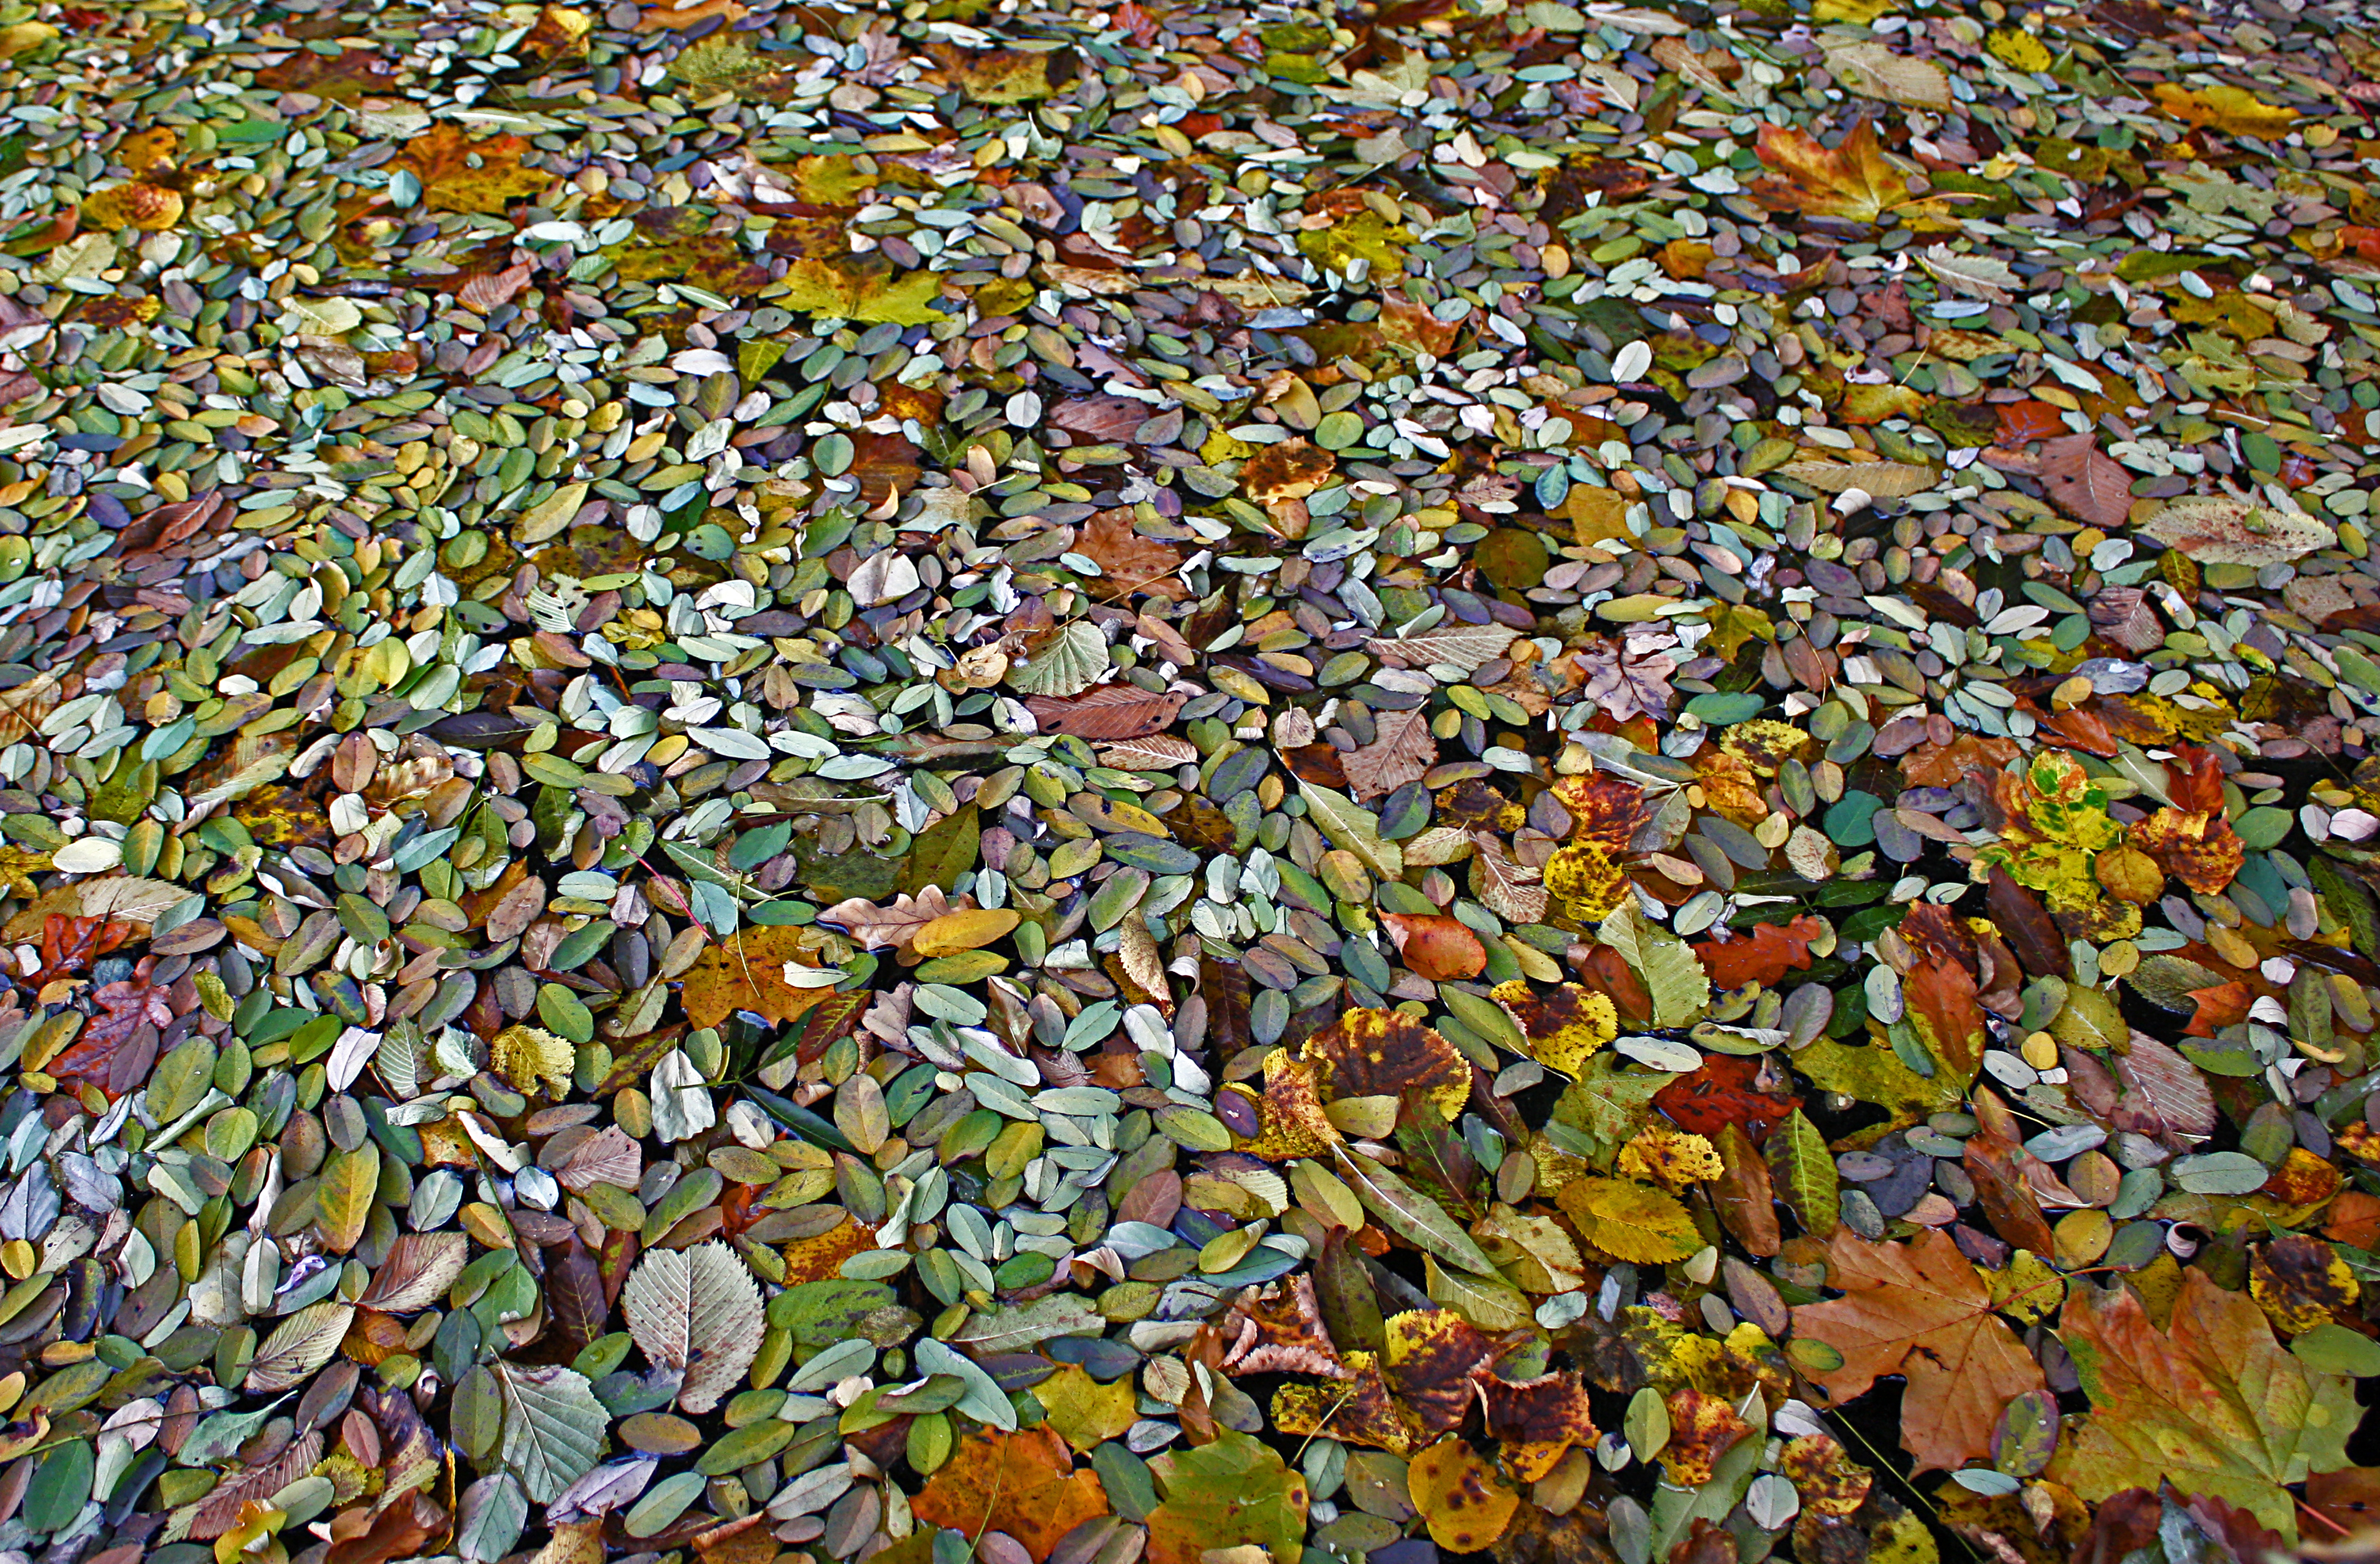
tree, branch, plant, leaf, flower, foliage, autumn, soil, season, level, deciduous, jesen